Small nucleolar RNA Z182

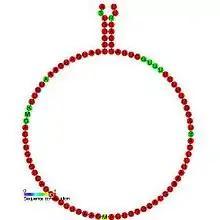
Predicted secondary structure and sequence conservation of snoZ182

In molecular biology, Small nucleolar RNA Z182 is a non-coding RNA (ncRNA) molecule which functions in the modification of other small nuclear RNAs (snRNAs). This type of modifying RNA is usually located in the nucleolus of the eukaryotic cell which is a major site of snRNA biogenesis. It is known as a small nucleolar RNA (snoRNA) and also often referred to as a guide RNA.